Sky position (RA, Dec in degrees): 190.349, -1.661
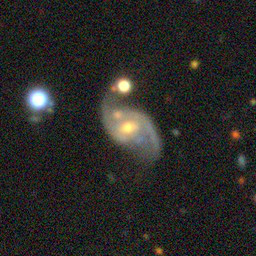
Galaxy morphology: Unbarred Loose Spiral Galaxies